Same-sex marriage in Switzerland

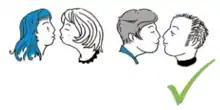
"Same-sex partnerships are allowed in Switzerland." Image from a 2016 Lucerne cantonal government publication for refugees

Certain Swiss cantonal constitutions recognise and guarantee the right to cohabit and to found a family outside of marriage for both different-sex and same-sex couples; these include among others the constitutions of Vaud, Zurich, Appenzell Ausserrhoden, Basel-Stadt, Bern, Geneva, Zug, Schaffhausen, and Fribourg.